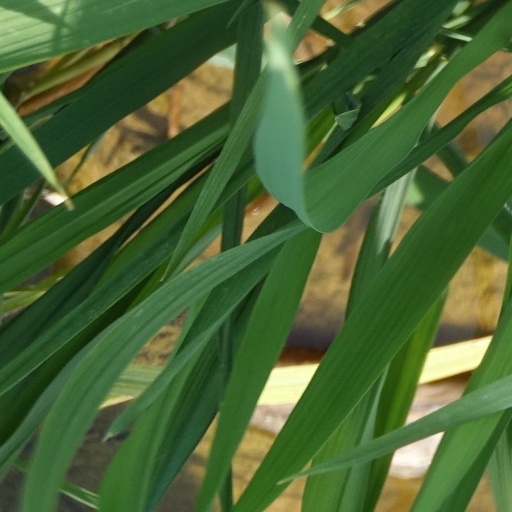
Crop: rice